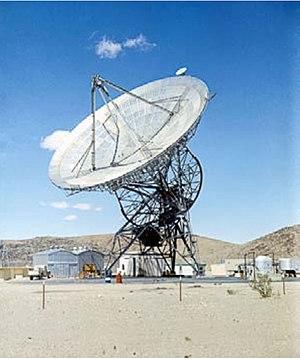
Ceci est la liste des lieux historiques inscrits sur le registre national dans le comté de San Bernardino en Californie.
Le Deep Space Network ou DSN est un réseau de trois stations terriennes équipées d'antennes paraboliques détenu par l'agence spatiale américaine, la NASA. Il est utilisé pour les communications avec ses sondes spatiales interplanétaires et dans le cadre de quelques missions en orbite autour de la Terre.